Anadarko Petroleum

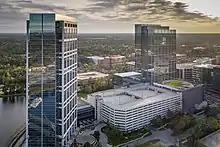
An aerial view of Allison Tower and Hackett Tower, the two buildings that serve as the headquarters for Anadarko Petroleum Corporation.

Anadarko Petroleum Corporation was a company engaged in hydrocarbon exploration. It was organized in Delaware and headquartered in two skyscrapers in The Woodlands, Texas: the Allison Tower and the Hackett Tower, both named after former CEOs of the company. In 2019, the company was acquired by Occidental Petroleum.